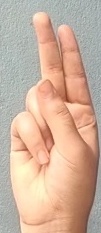
ASL sign: U